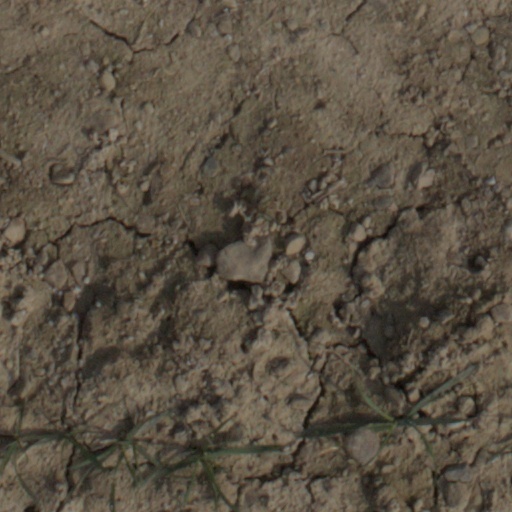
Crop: wheat